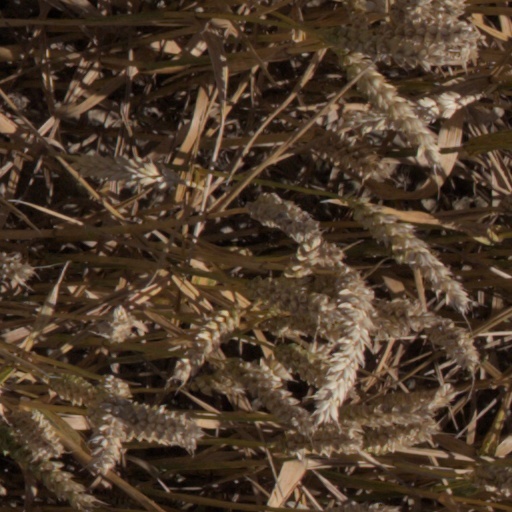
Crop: wheat